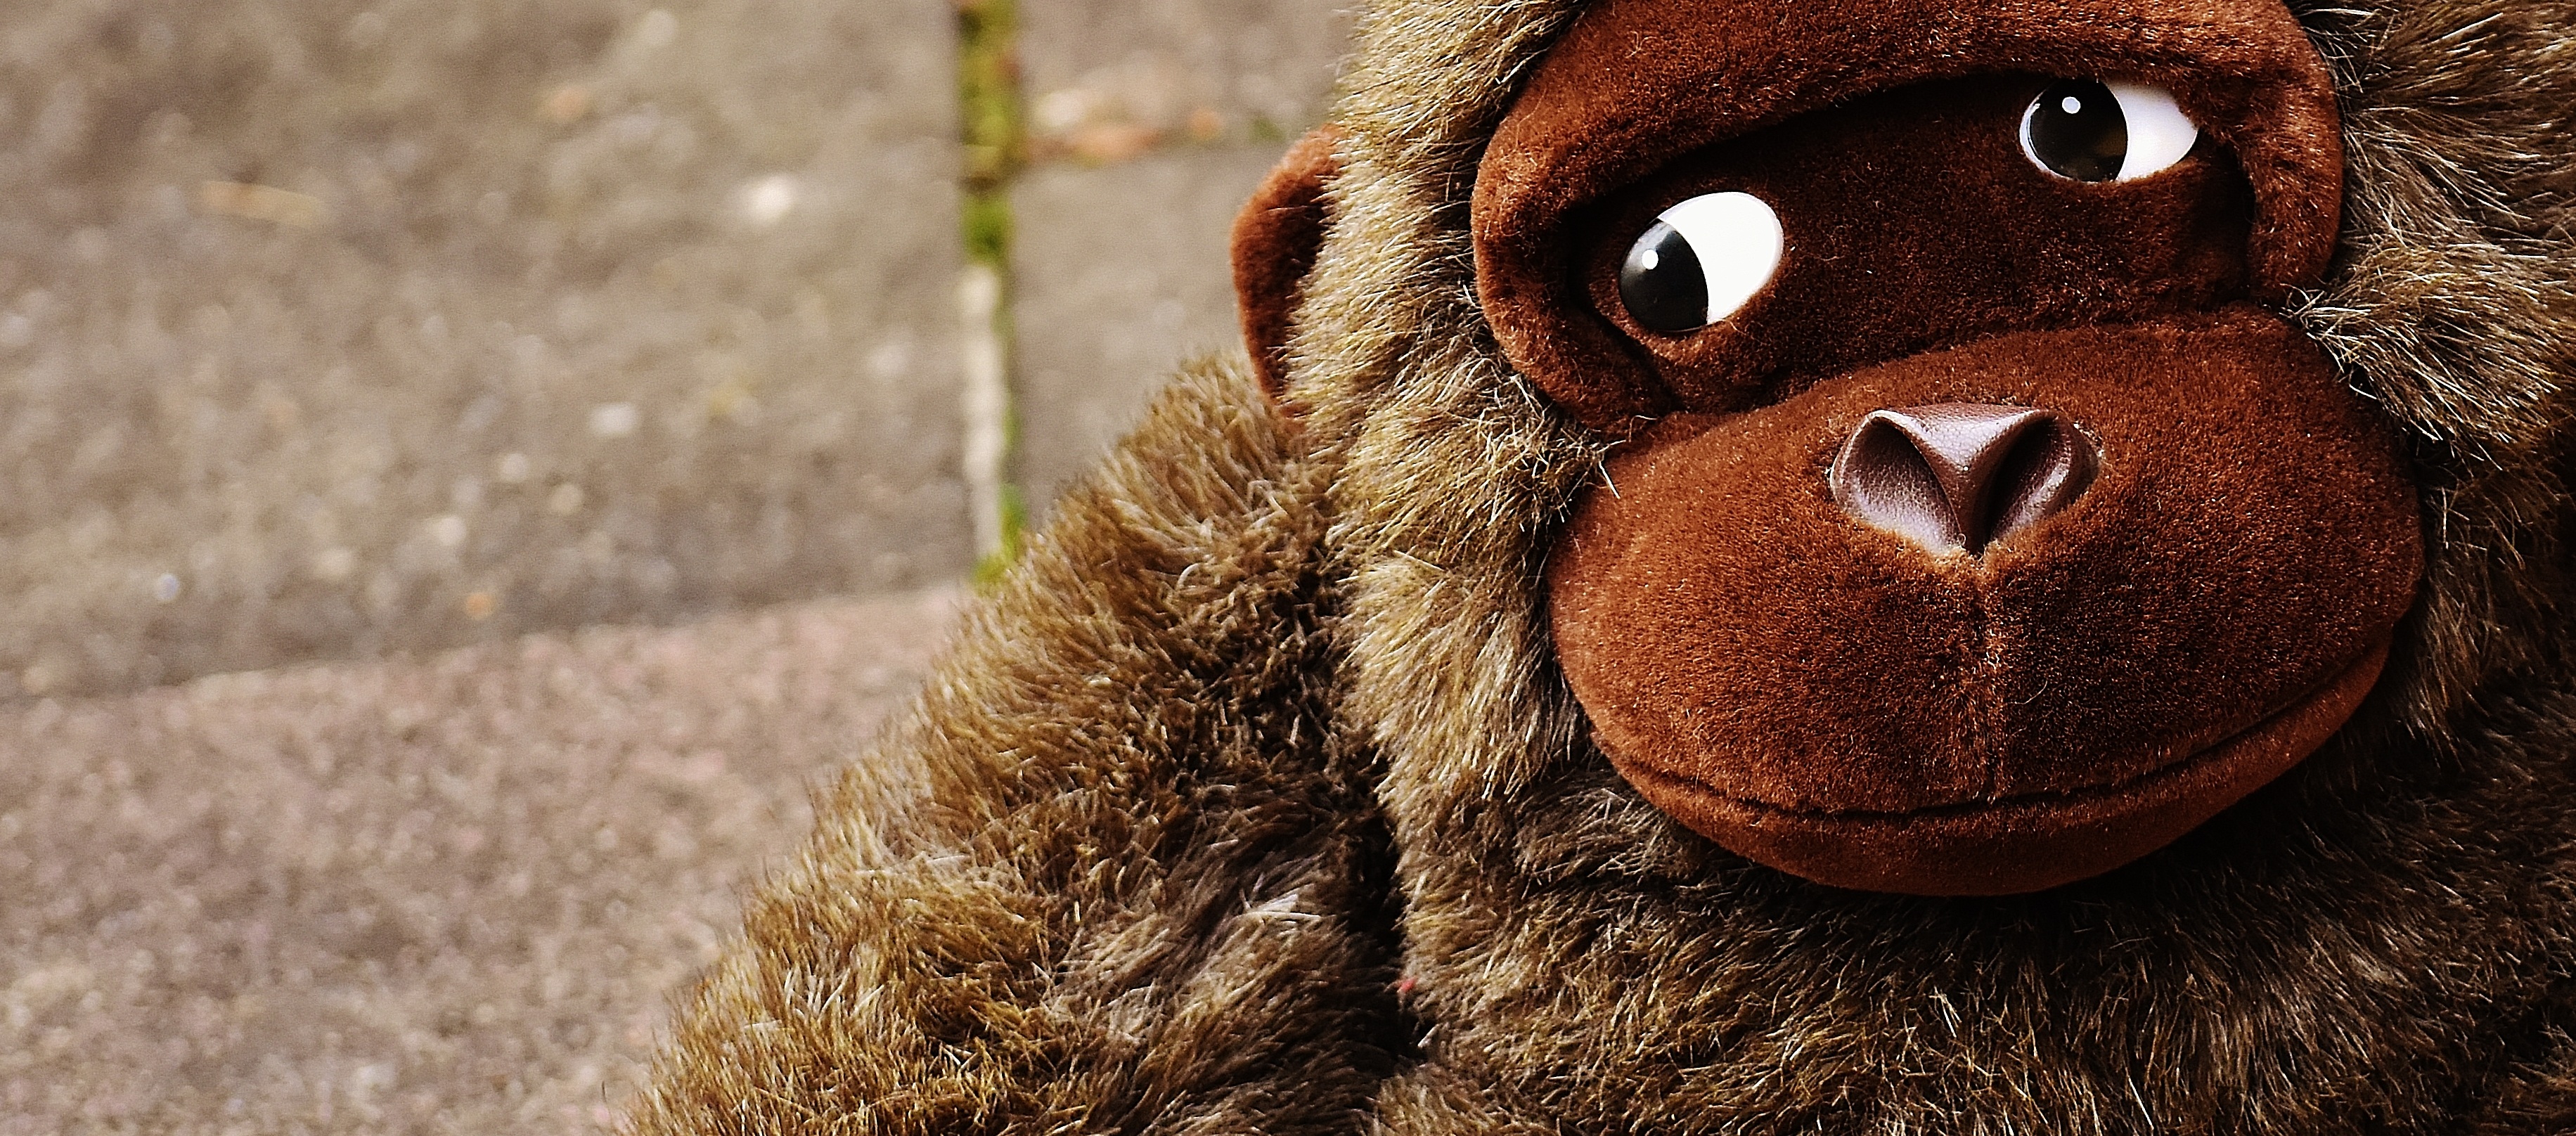
sweet, cute, wildlife, mammal, monkey, toy, fauna, primate, gorilla, close up, nose, orangutan, head, toys, vertebrate, stuffed animal, soft toy, stuffed toy, great ape